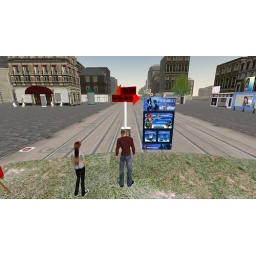
Yes, in Amsterdam there's so much porn, that the signs for the red light district point in all directions.